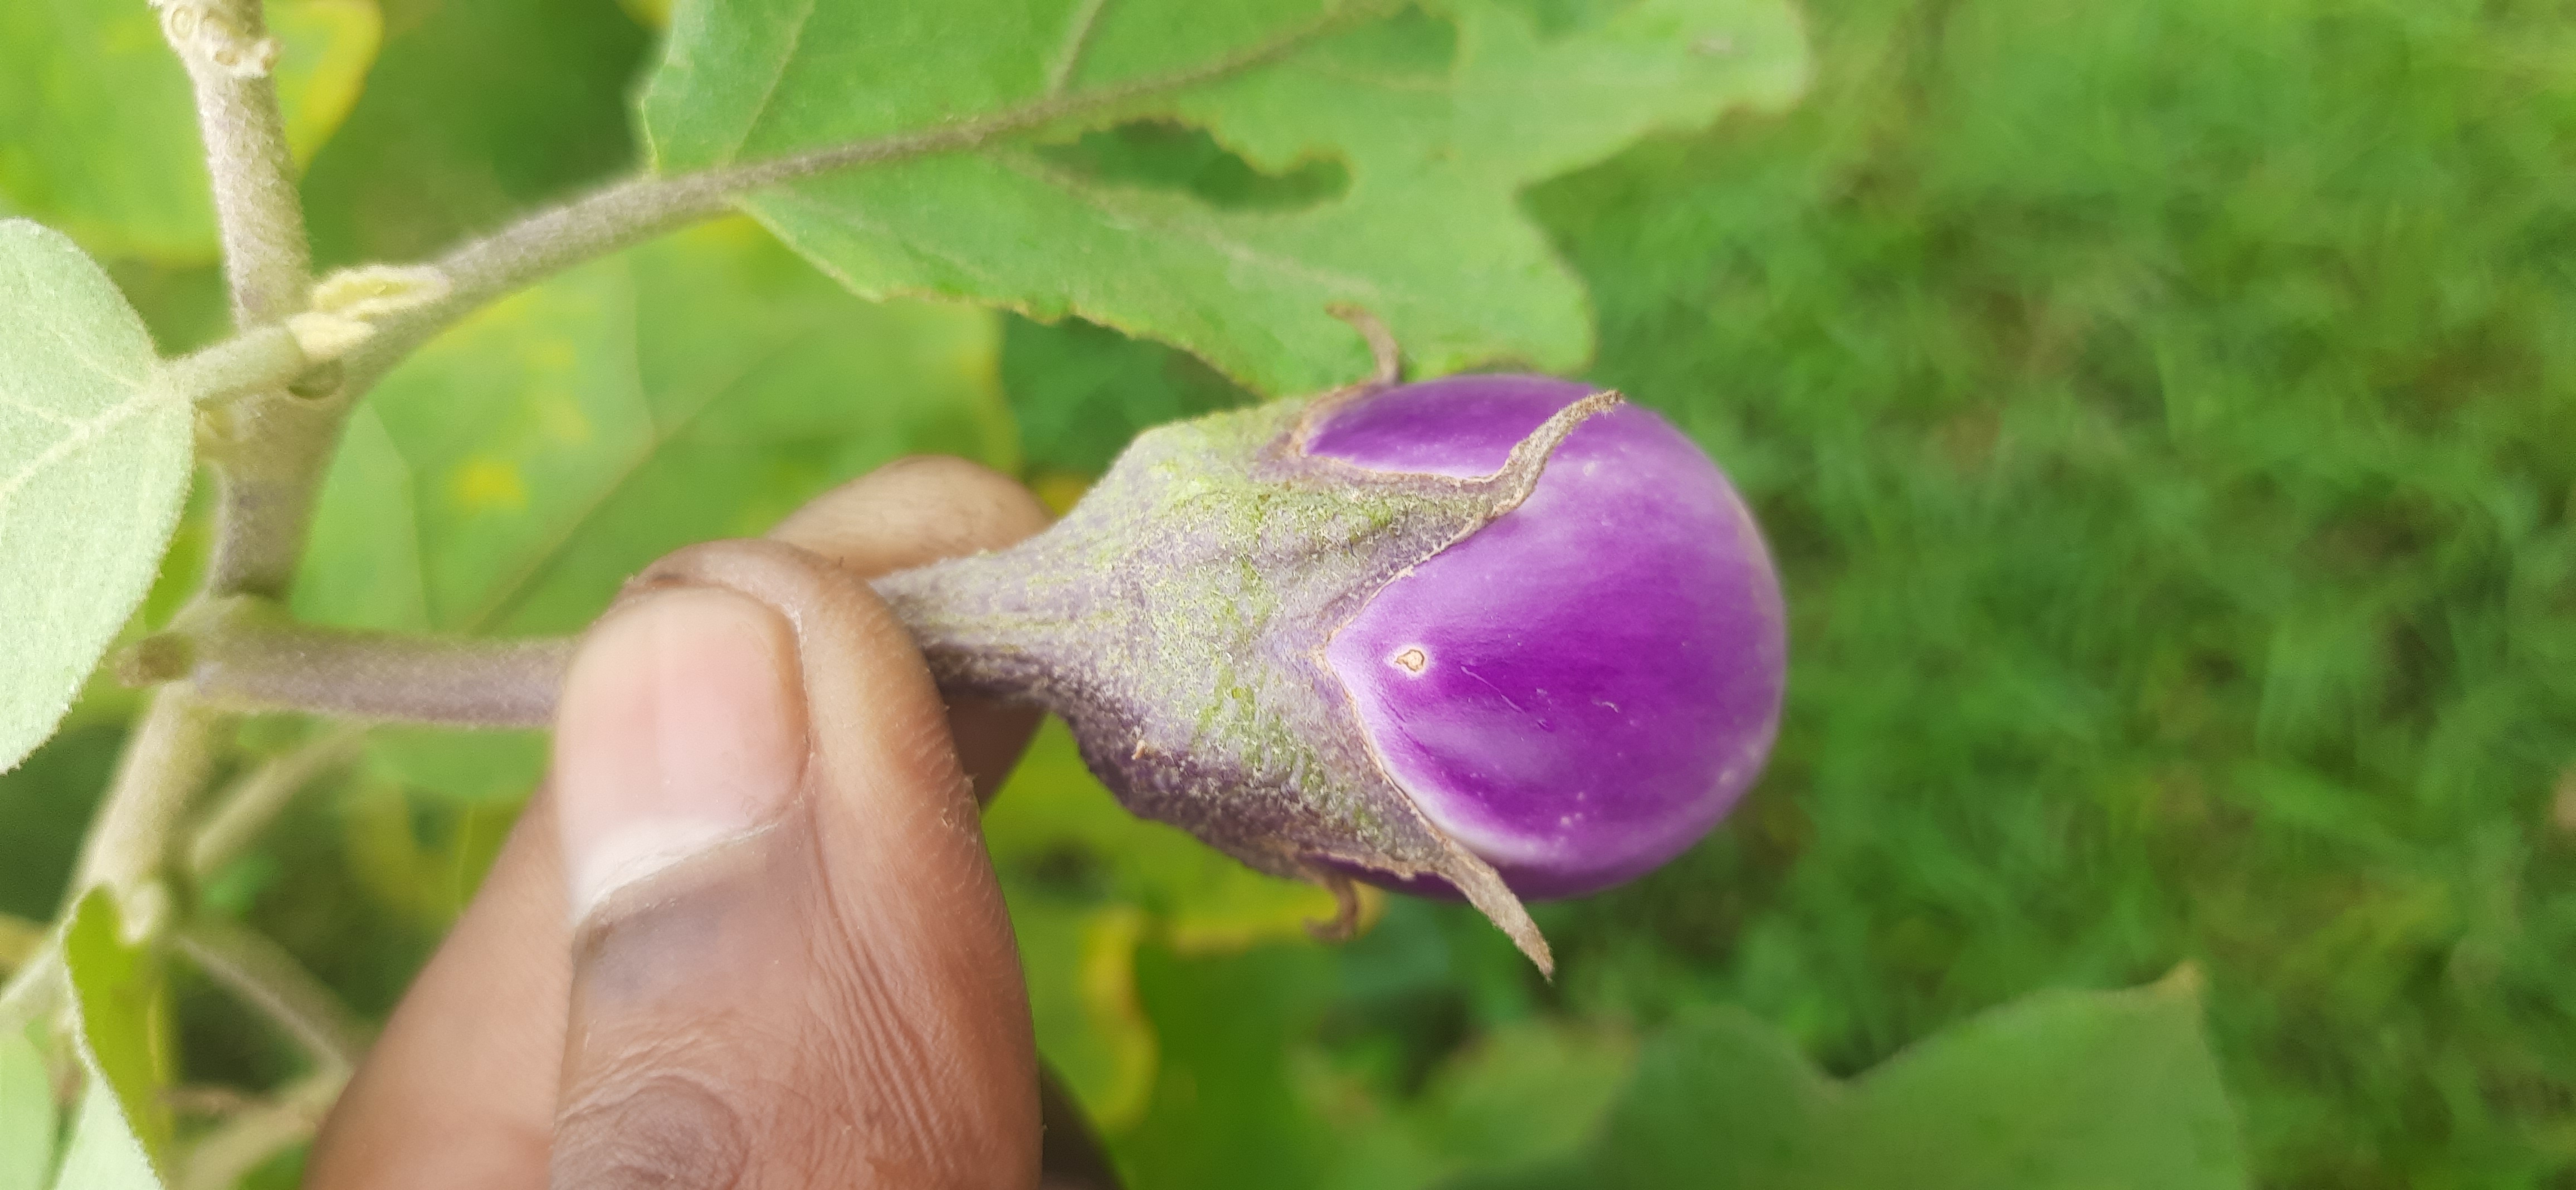
Label: Healty Brinjal